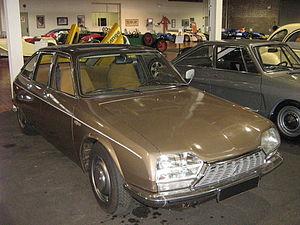
La Citroën GS Birotor est une version luxueuse de la Citroën GS, qui a la particularité d'être équipée d'un moteur Wankel birotor : le « moteur Comotor », commun à la NSU Ro 80. La GS Birotor est un modèle à part entière, puisque sa mécanique est inédite, sa carrosserie est spécifique avec notamment des ailes bombées, et elle dispose d'un intérieur luxueux spécifique à cette version, parmi d'autres spécificités. Première voiture de série française équipée d'un Wankel, elle n'a plus grand-chose en commun avec les autres GS. Malheureusement, cette auto est née en plein choc pétrolier, ce qui la condamnera. Elle sera produite à seulement 846 exemplaires.
Le Lane Motor Museum, situé à Nashville, Tennessee, expose des automobiles historiques du XXᵉ siècle. Le musée a été créé à partir de la collection de Jeff et Susan Lane.
La Citroën GS / GSA est une voiture fabriquée par le constructeur automobile français Citroën à 2,5 millions d'exemplaires, de 1970 à 1986, dans l'usine de Rennes-La Janais. Il s'agit de la voiture la plus vendue par Citroën après la 2 CV et l'AX. Le nom GS provient de son nom d'étude, « projet G », devant être décliné en version moteur 4-cylindres à plat type GX et moteur rotatif type GZ. Elle a remporté le trophée européen de la voiture de l'année en 1971.